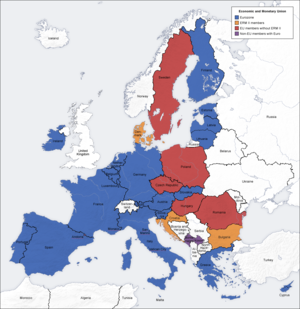
Euro / Områder, hvor euroen bruges
Kort over Euro-land mv.
Euro er den officielle valuta i eurozonen. Euroen anvendes af over 324 mio. borgere i de 19 EU-lande, der tilhører eurozonen. Seks lande udenfor EU benytter ligeledes euroen som møntenhed. Euroen er valutaen i ØMU'en, og medlemslandene er underlagt en række krav til den økonomiske politik. Den nye europæiske valuta blev indført den 1. januar 1999